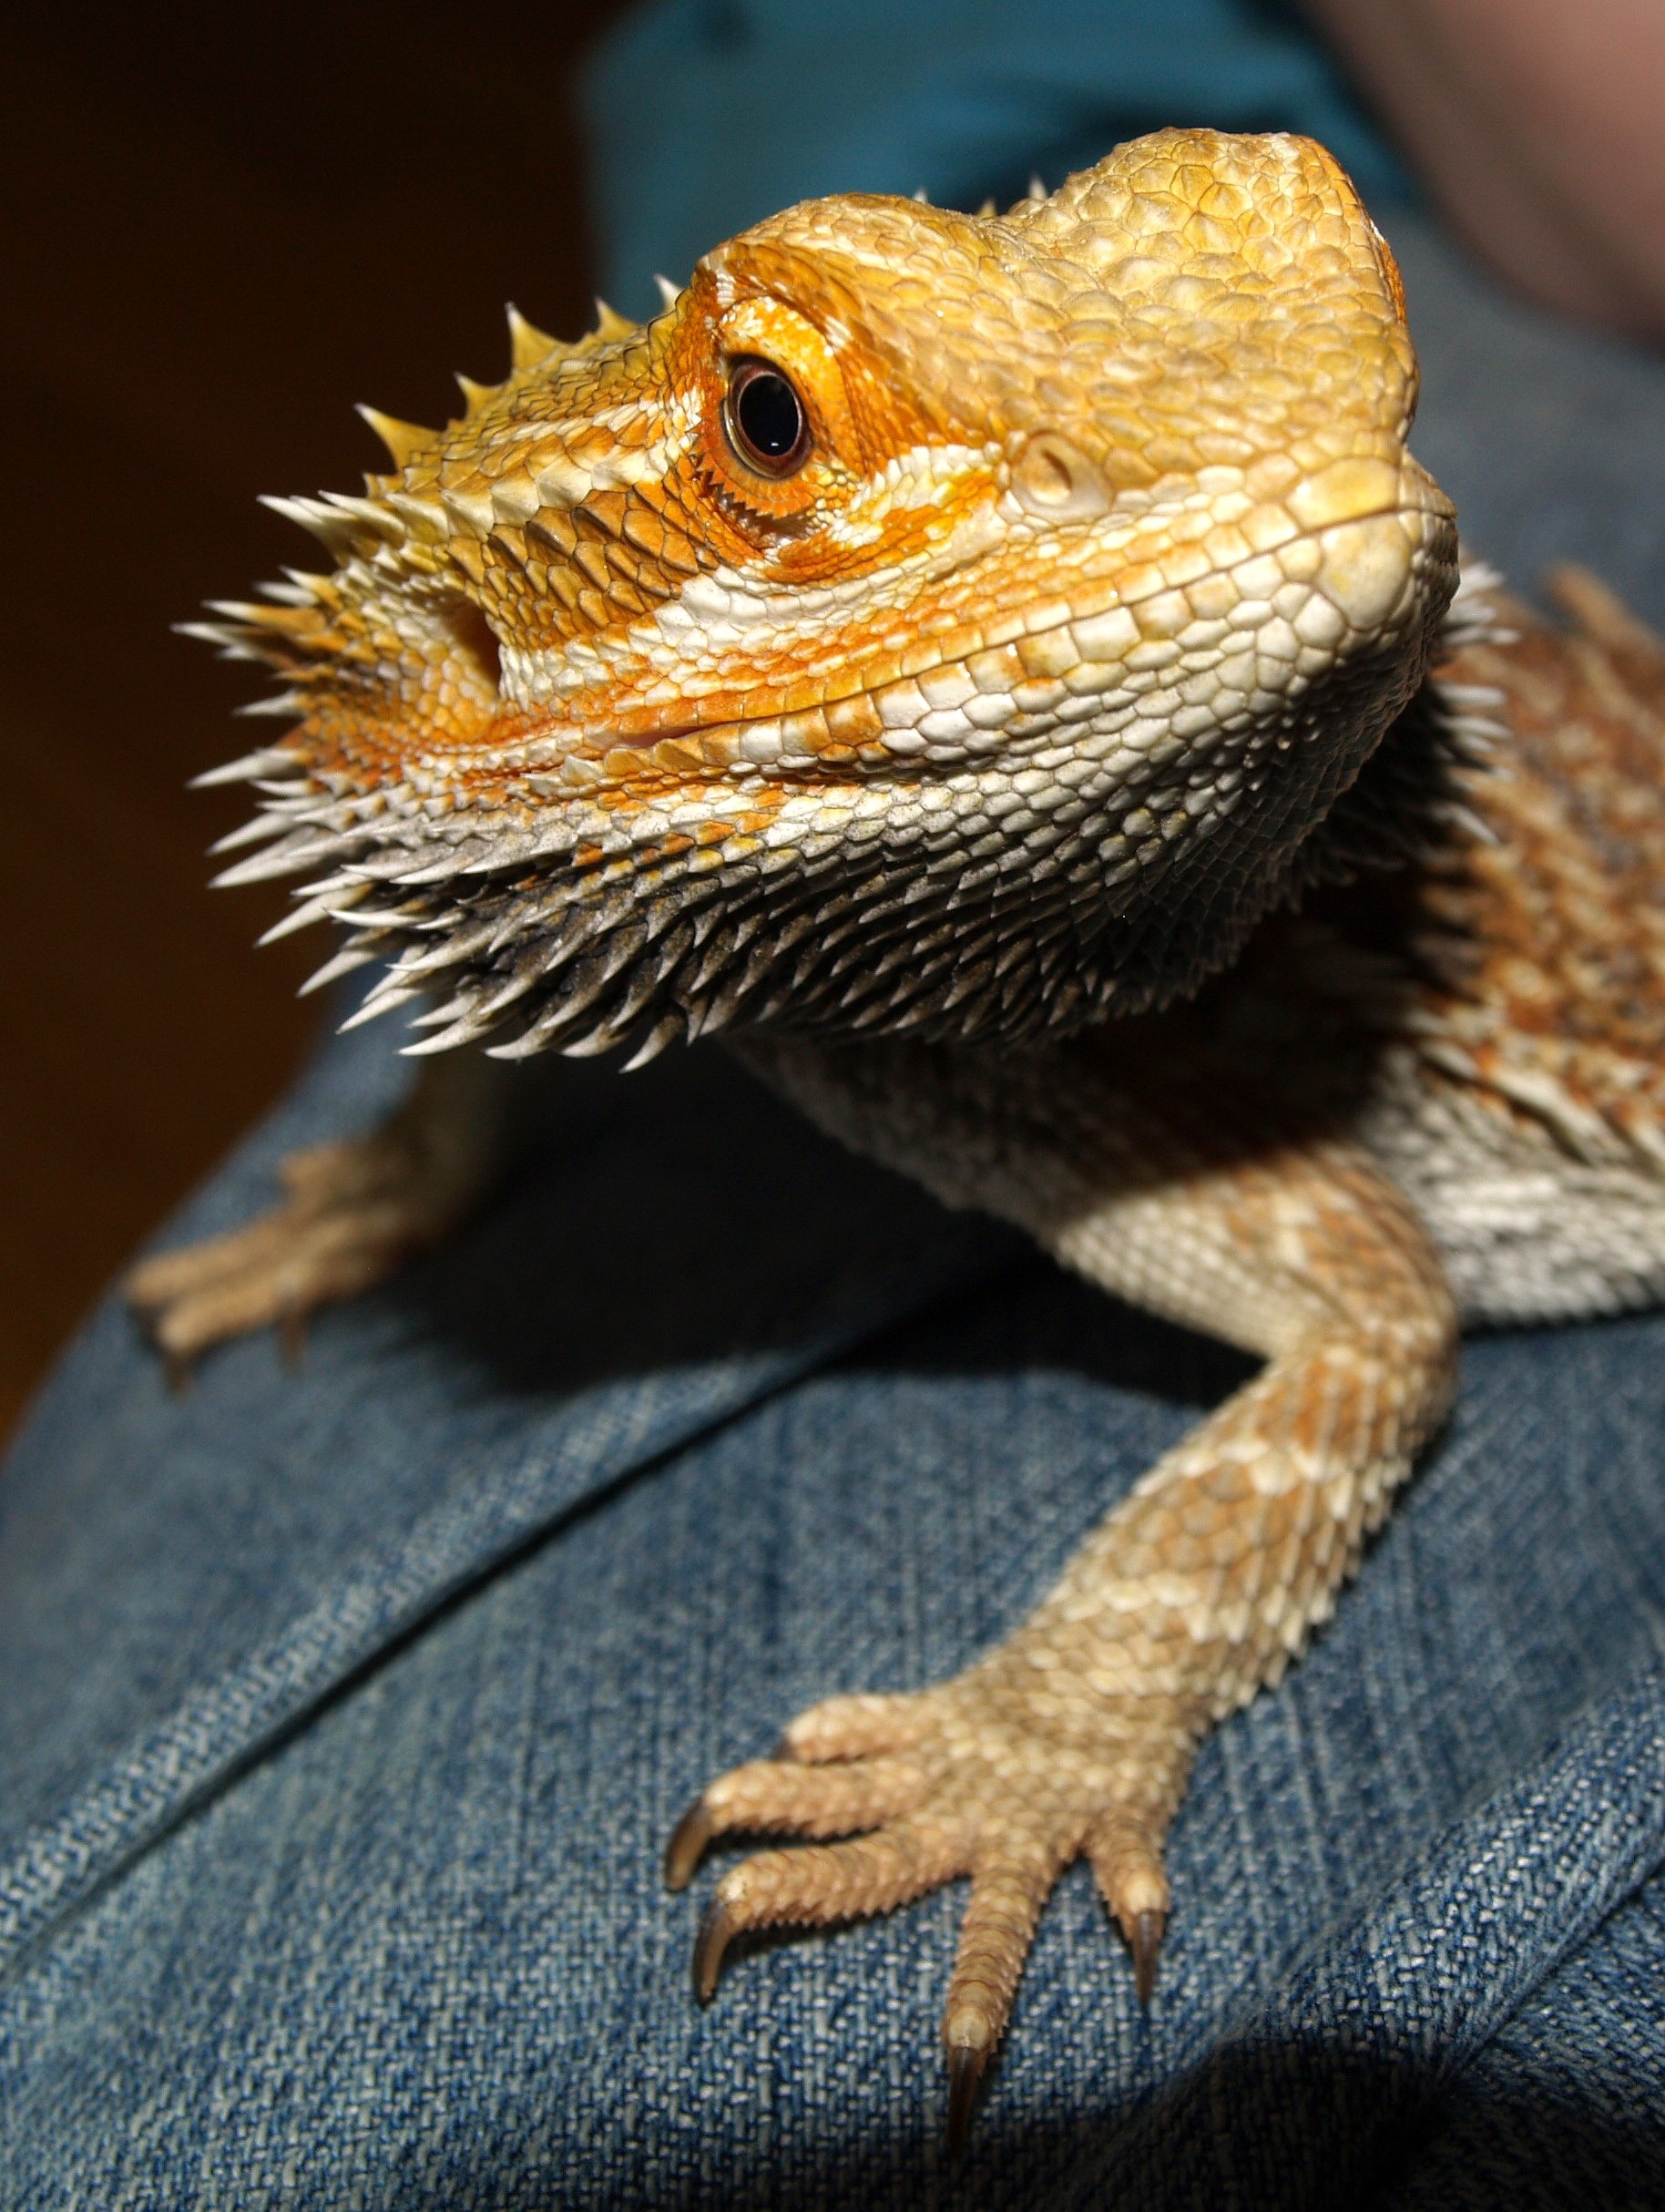
reptile, fauna, lizard, gecko, bearded dragon, close up, australia, animals, vertebrate, macro photography, agamidae, pogona vitticeps, agama, scaled reptile